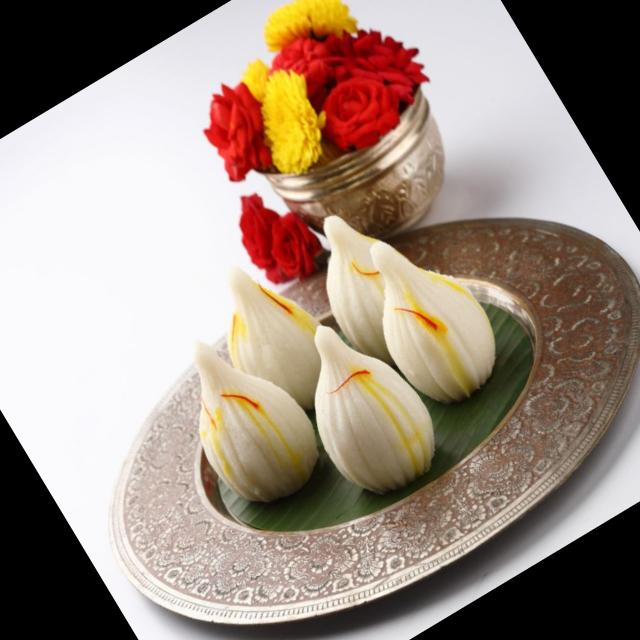
Dish: modak